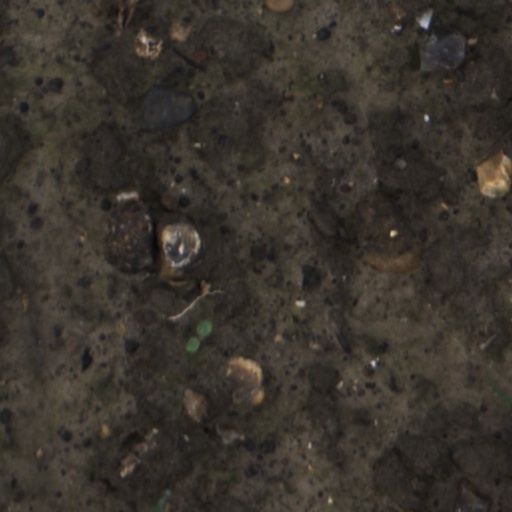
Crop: wheat